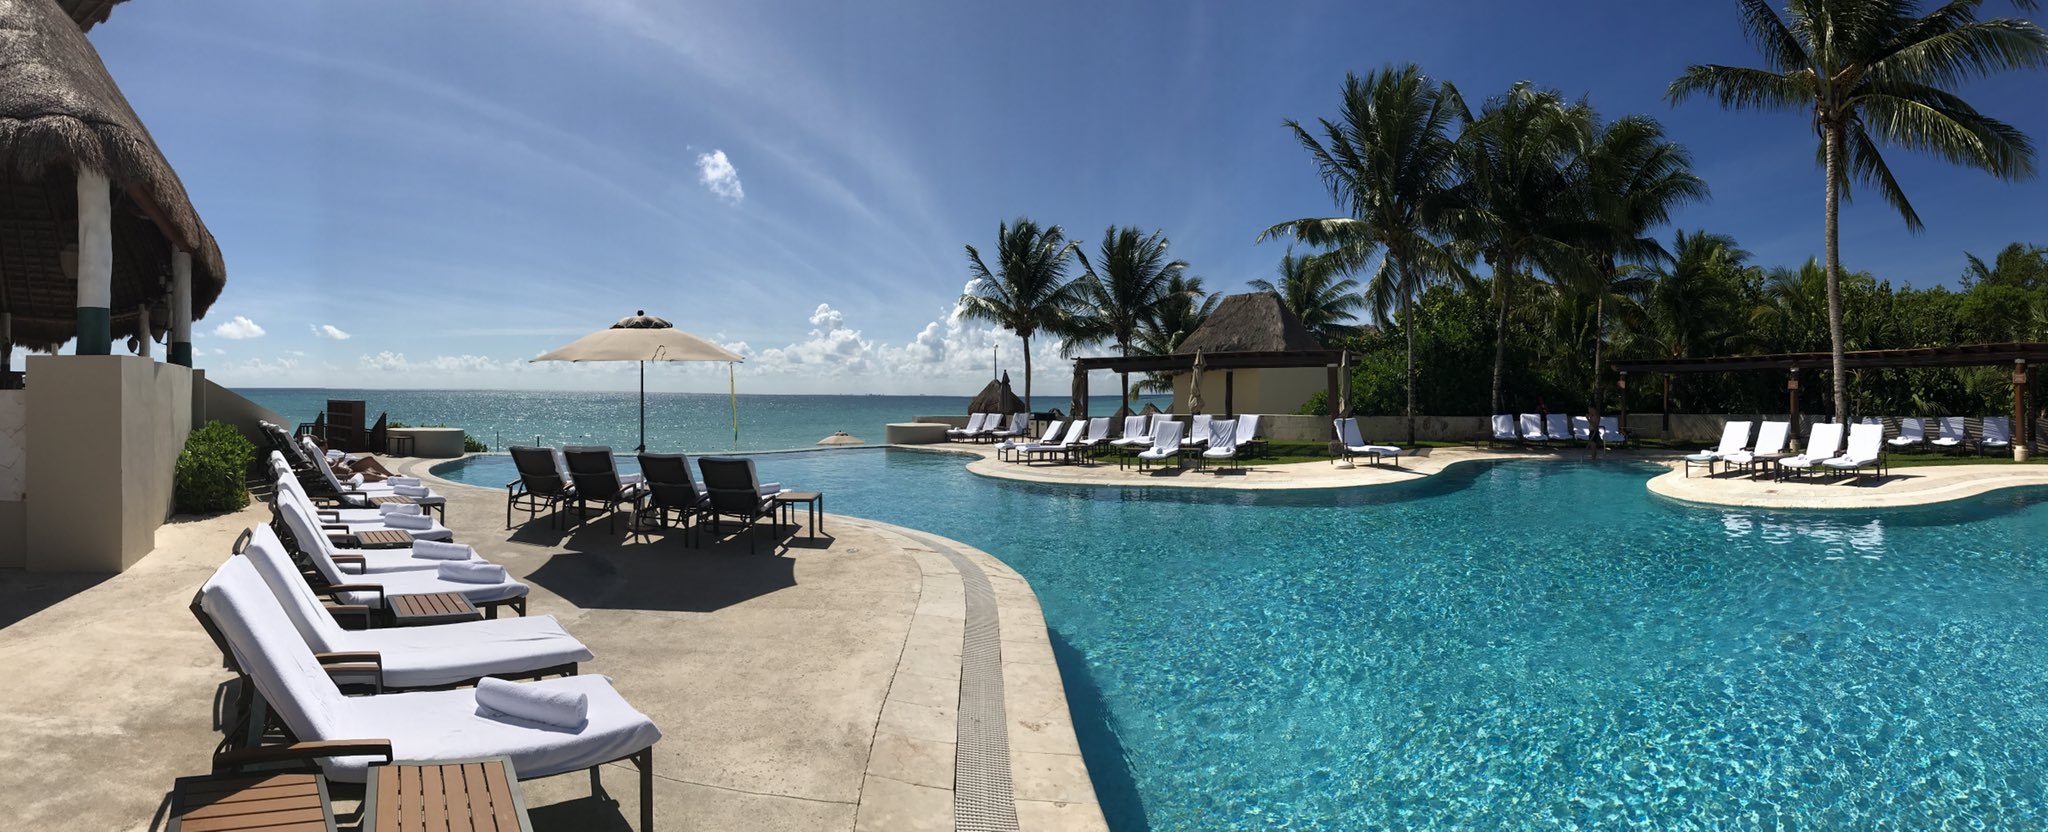
beach, sea, villa, vacation, paradise, swimming pool, lagoon, bay, property, marina, leisure, hotel, resort, mexico, estate, caribbean